Chikyu Misaki

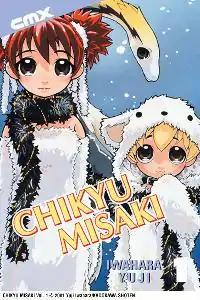
Misaki & Neo

is a Japanese manga series by Yūji Iwahara. The series was released in the United States by CMX Manga and follows a young girl as she returns to her grandfather's house after his death, only to get drawn into a series of misadventures with a mysterious shape changing boy.